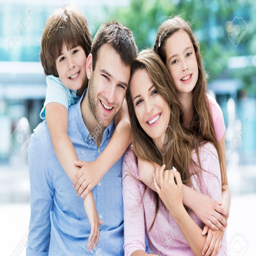
family of four hugging each other stock photo